Sermizelles

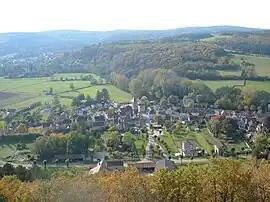
A general view of Sermizelles

Sermizelles is a commune in the Yonne department in Bourgogne-Franche-Comté in north-central France.